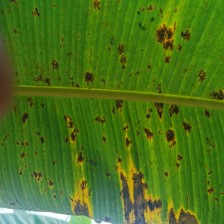
Label: pestalotiopsis